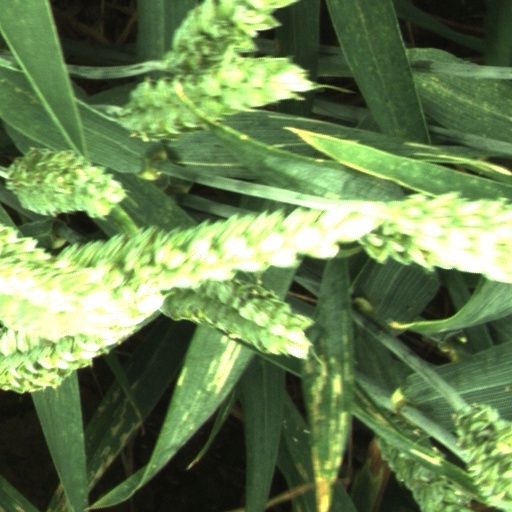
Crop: wheat